Frank Blake Webster

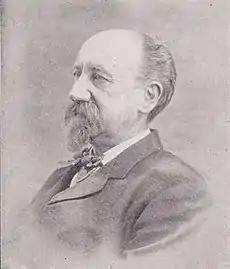

Frank Blake Webster (June 16, 1850–November 6, 1922) was an influential ornithological publisher, taxidermist and natural history dealer in the late 19th century.